Bunker Hill Bunny

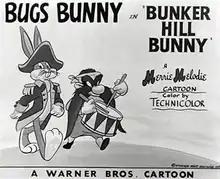
Lobby card

Bunker Hill Bunny is a 1950 Warner Bros. "Merrie Melodies" theatrical cartoon short directed by Friz Freleng and written by Tedd Pierce. The short was released on September 23, 1950 and stars Bugs Bunny and Yosemite Sam as a Hessian mercenary in the American Revolution.